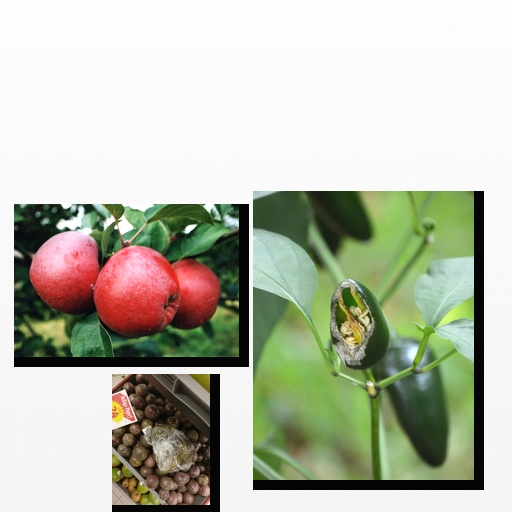
Food items: apple, jalapeno, passion_fruit